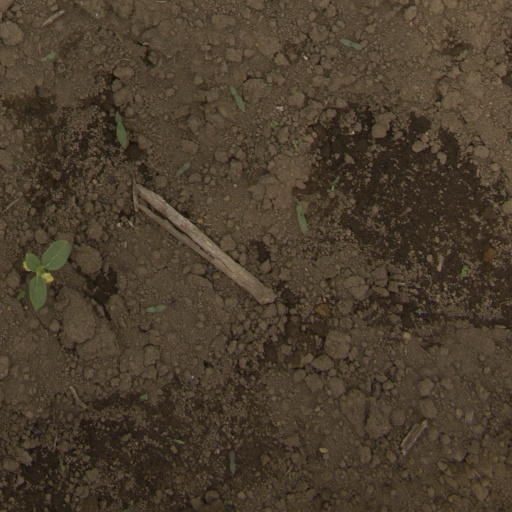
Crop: Jerusalem artichoke